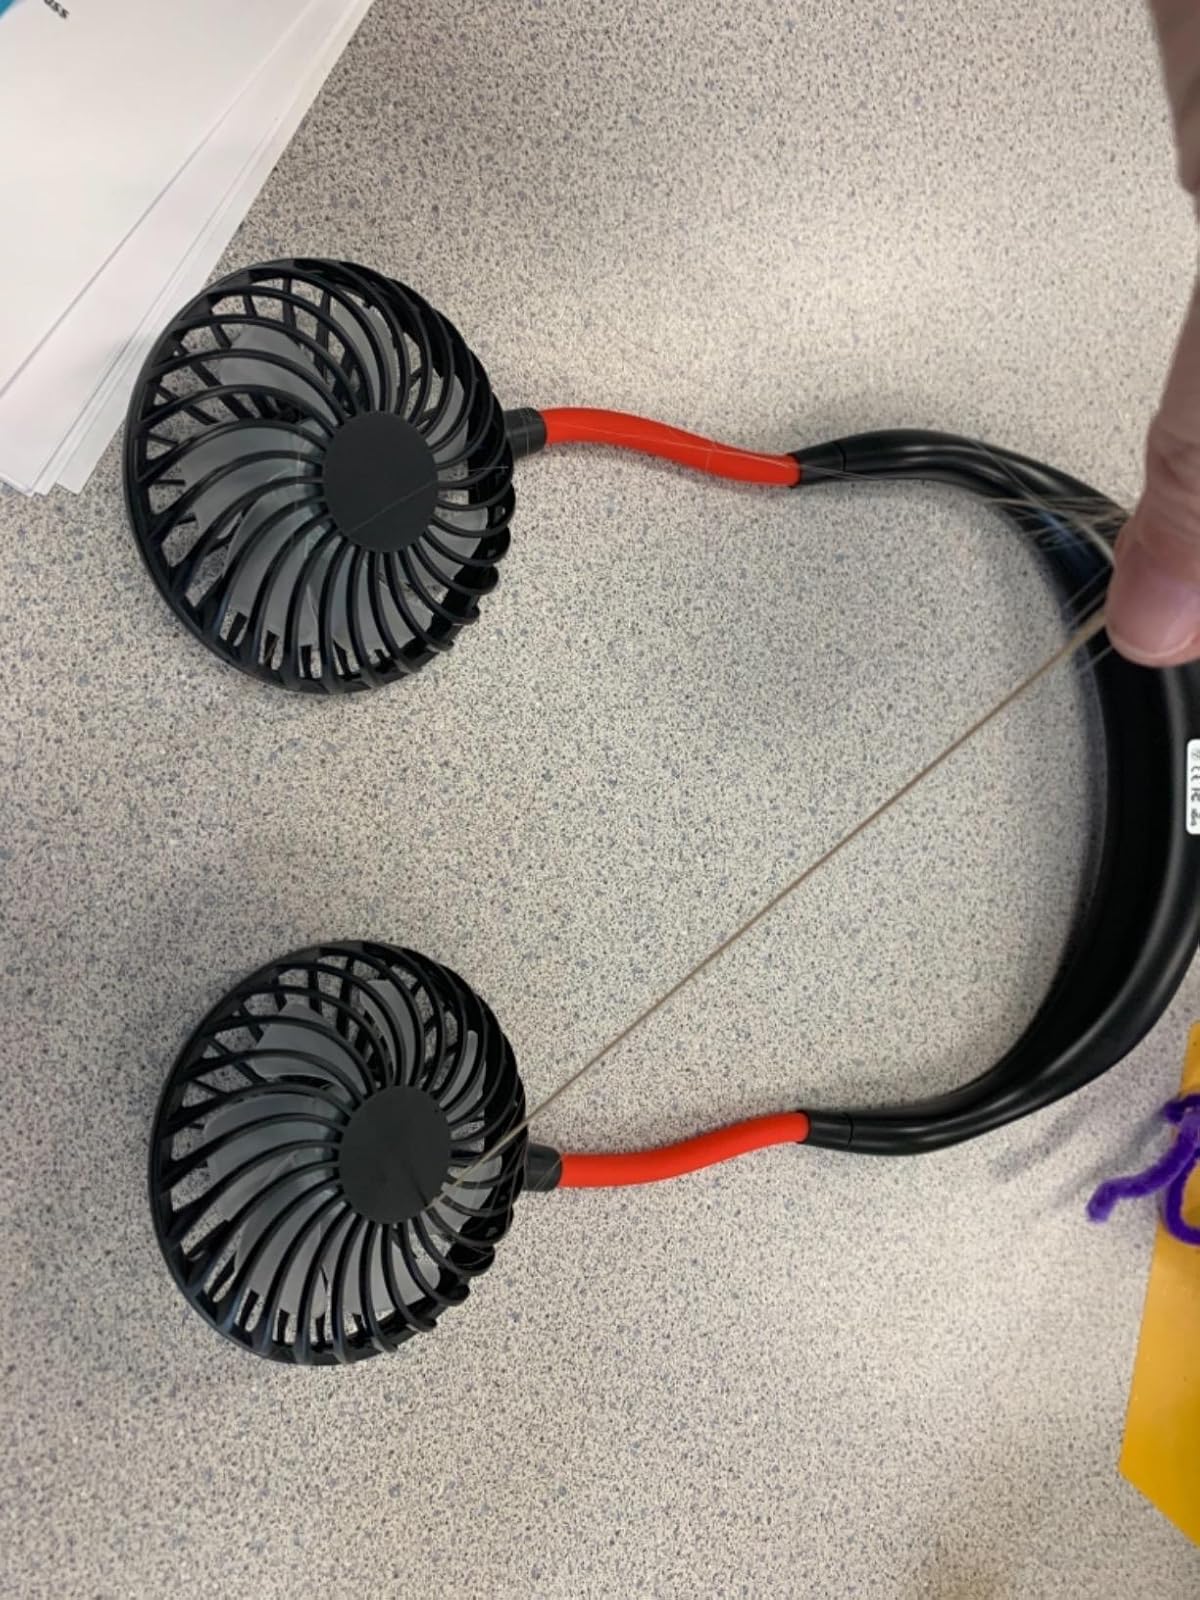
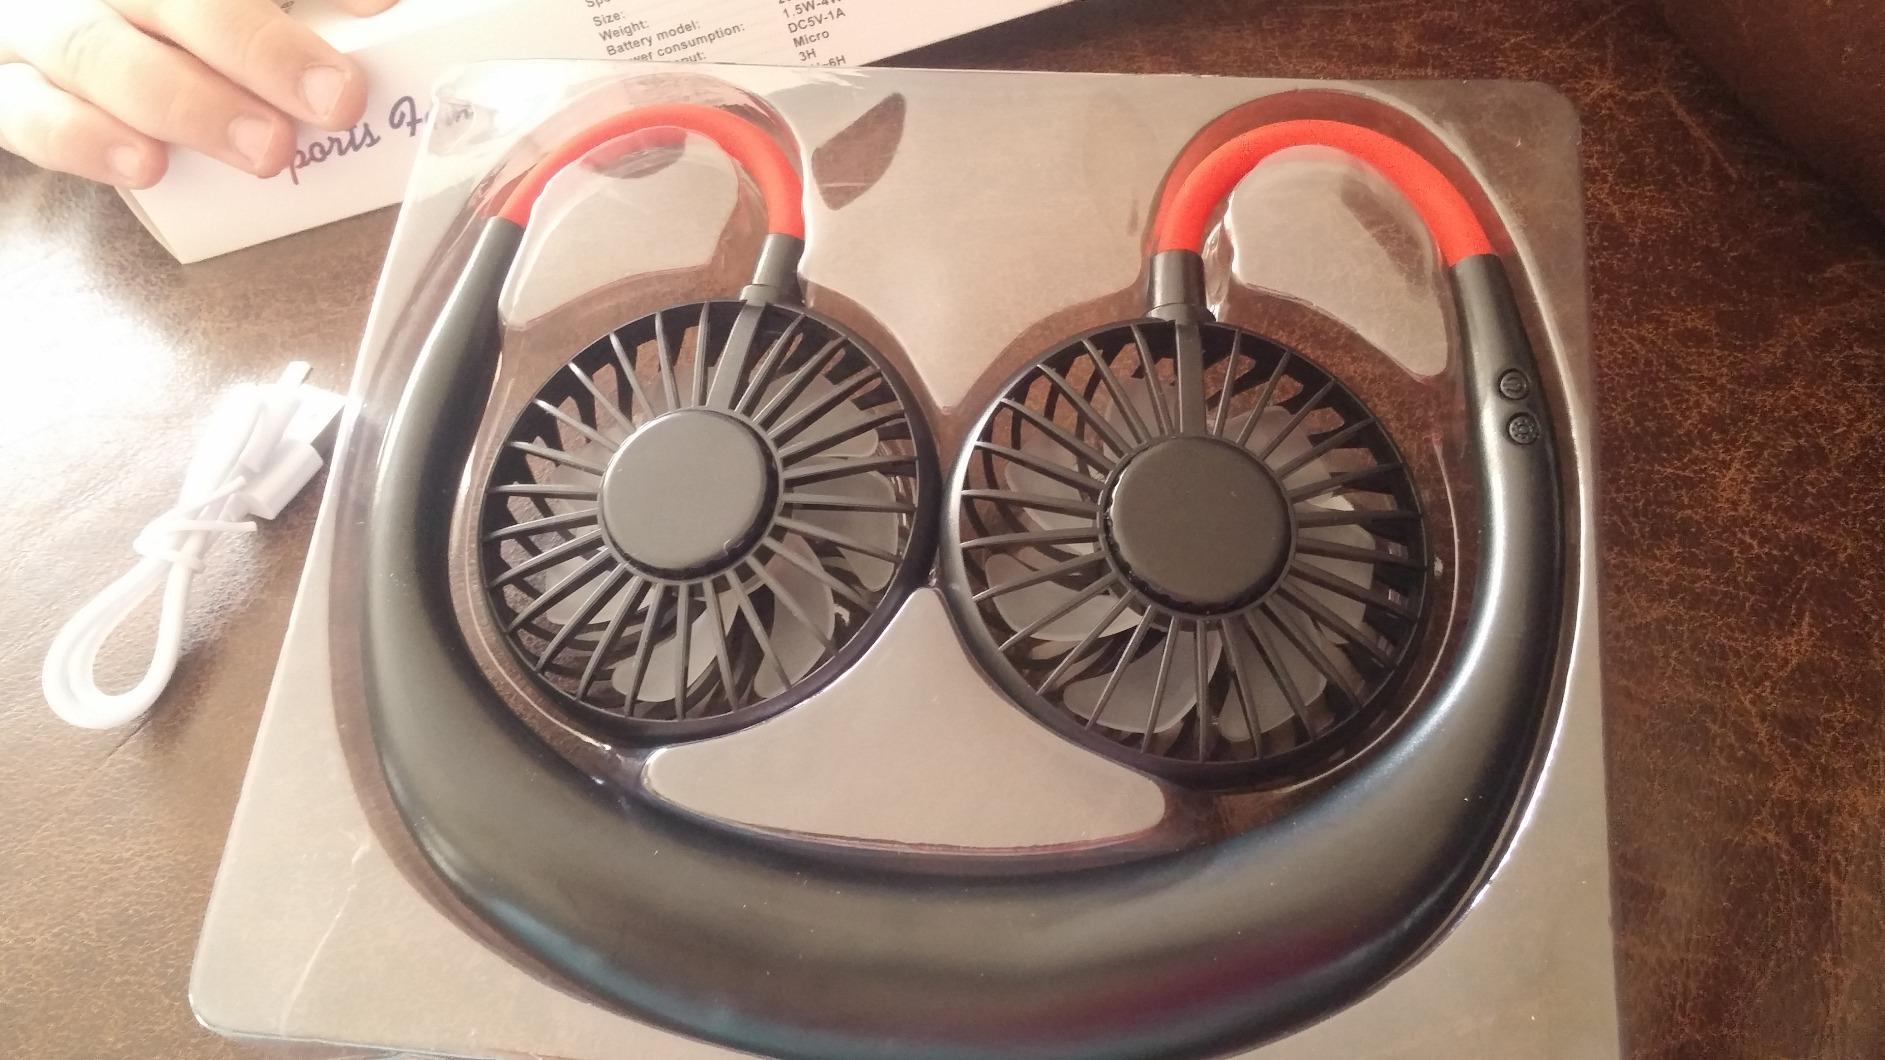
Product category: fan
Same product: yes